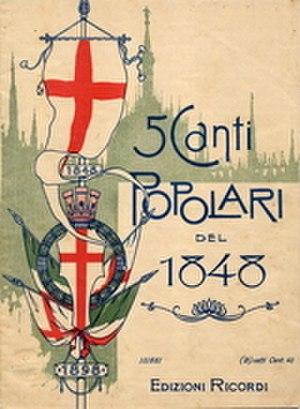
Suona la tromba ou Inno popolare est un hymne profane composé en 1848, à la demande de Giuseppe Mazzini, par Giuseppe Verdi sur un texte du poète et patriote italien Goffredo Mameli. Le titre de l'œuvre provient du premier vers du poème de Mameli. L'hymne est parfois nommé Grido di guerra ou Euterpe Patria.